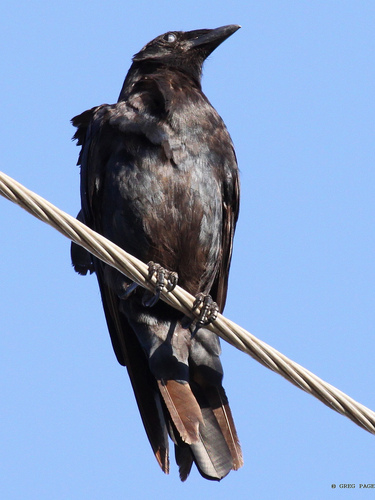
this all black bird has white eyes and thick bill at its base tapering out to a point.
this bird has a black crown, black feet, and a black breast.
the bird is made of thick black feathers and a thick black beak.
this is an all black bird with black beady eyes.
this large black bird has semi- iridescent feathers and brown accents at the tips of its tail feathers.
this bird is mostly black with a long beak and piercing eyes.
this bird has brown and black feathers covering its entire body and a white eye ring.
the bird is a dark brown and black all over with a prominent thick bill.
this bird has wings that are black and has a thick bill
this bird has a back pointed bill, with a black breast.
Species: Fish Crow